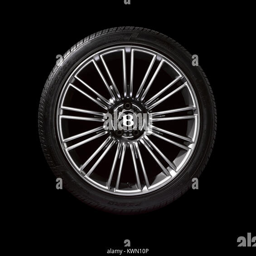
a car wheel on a black background